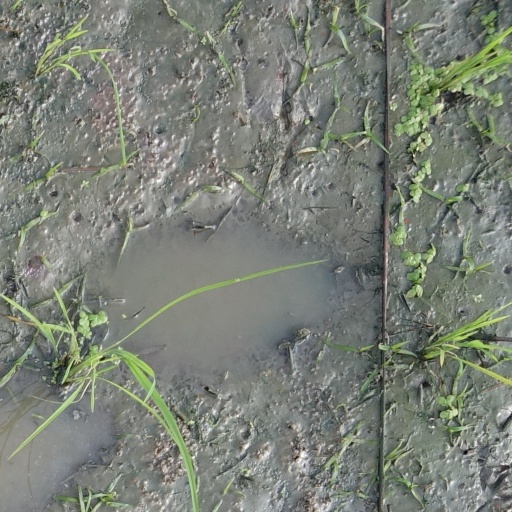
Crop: rice